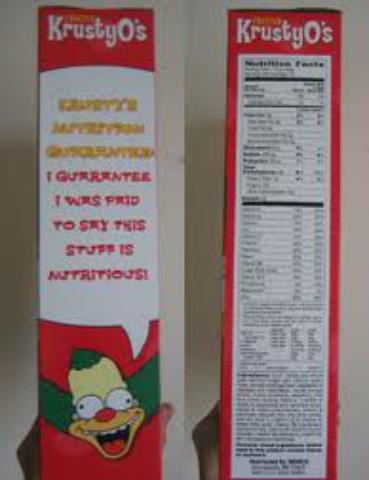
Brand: Krusty-O's
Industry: Leisure